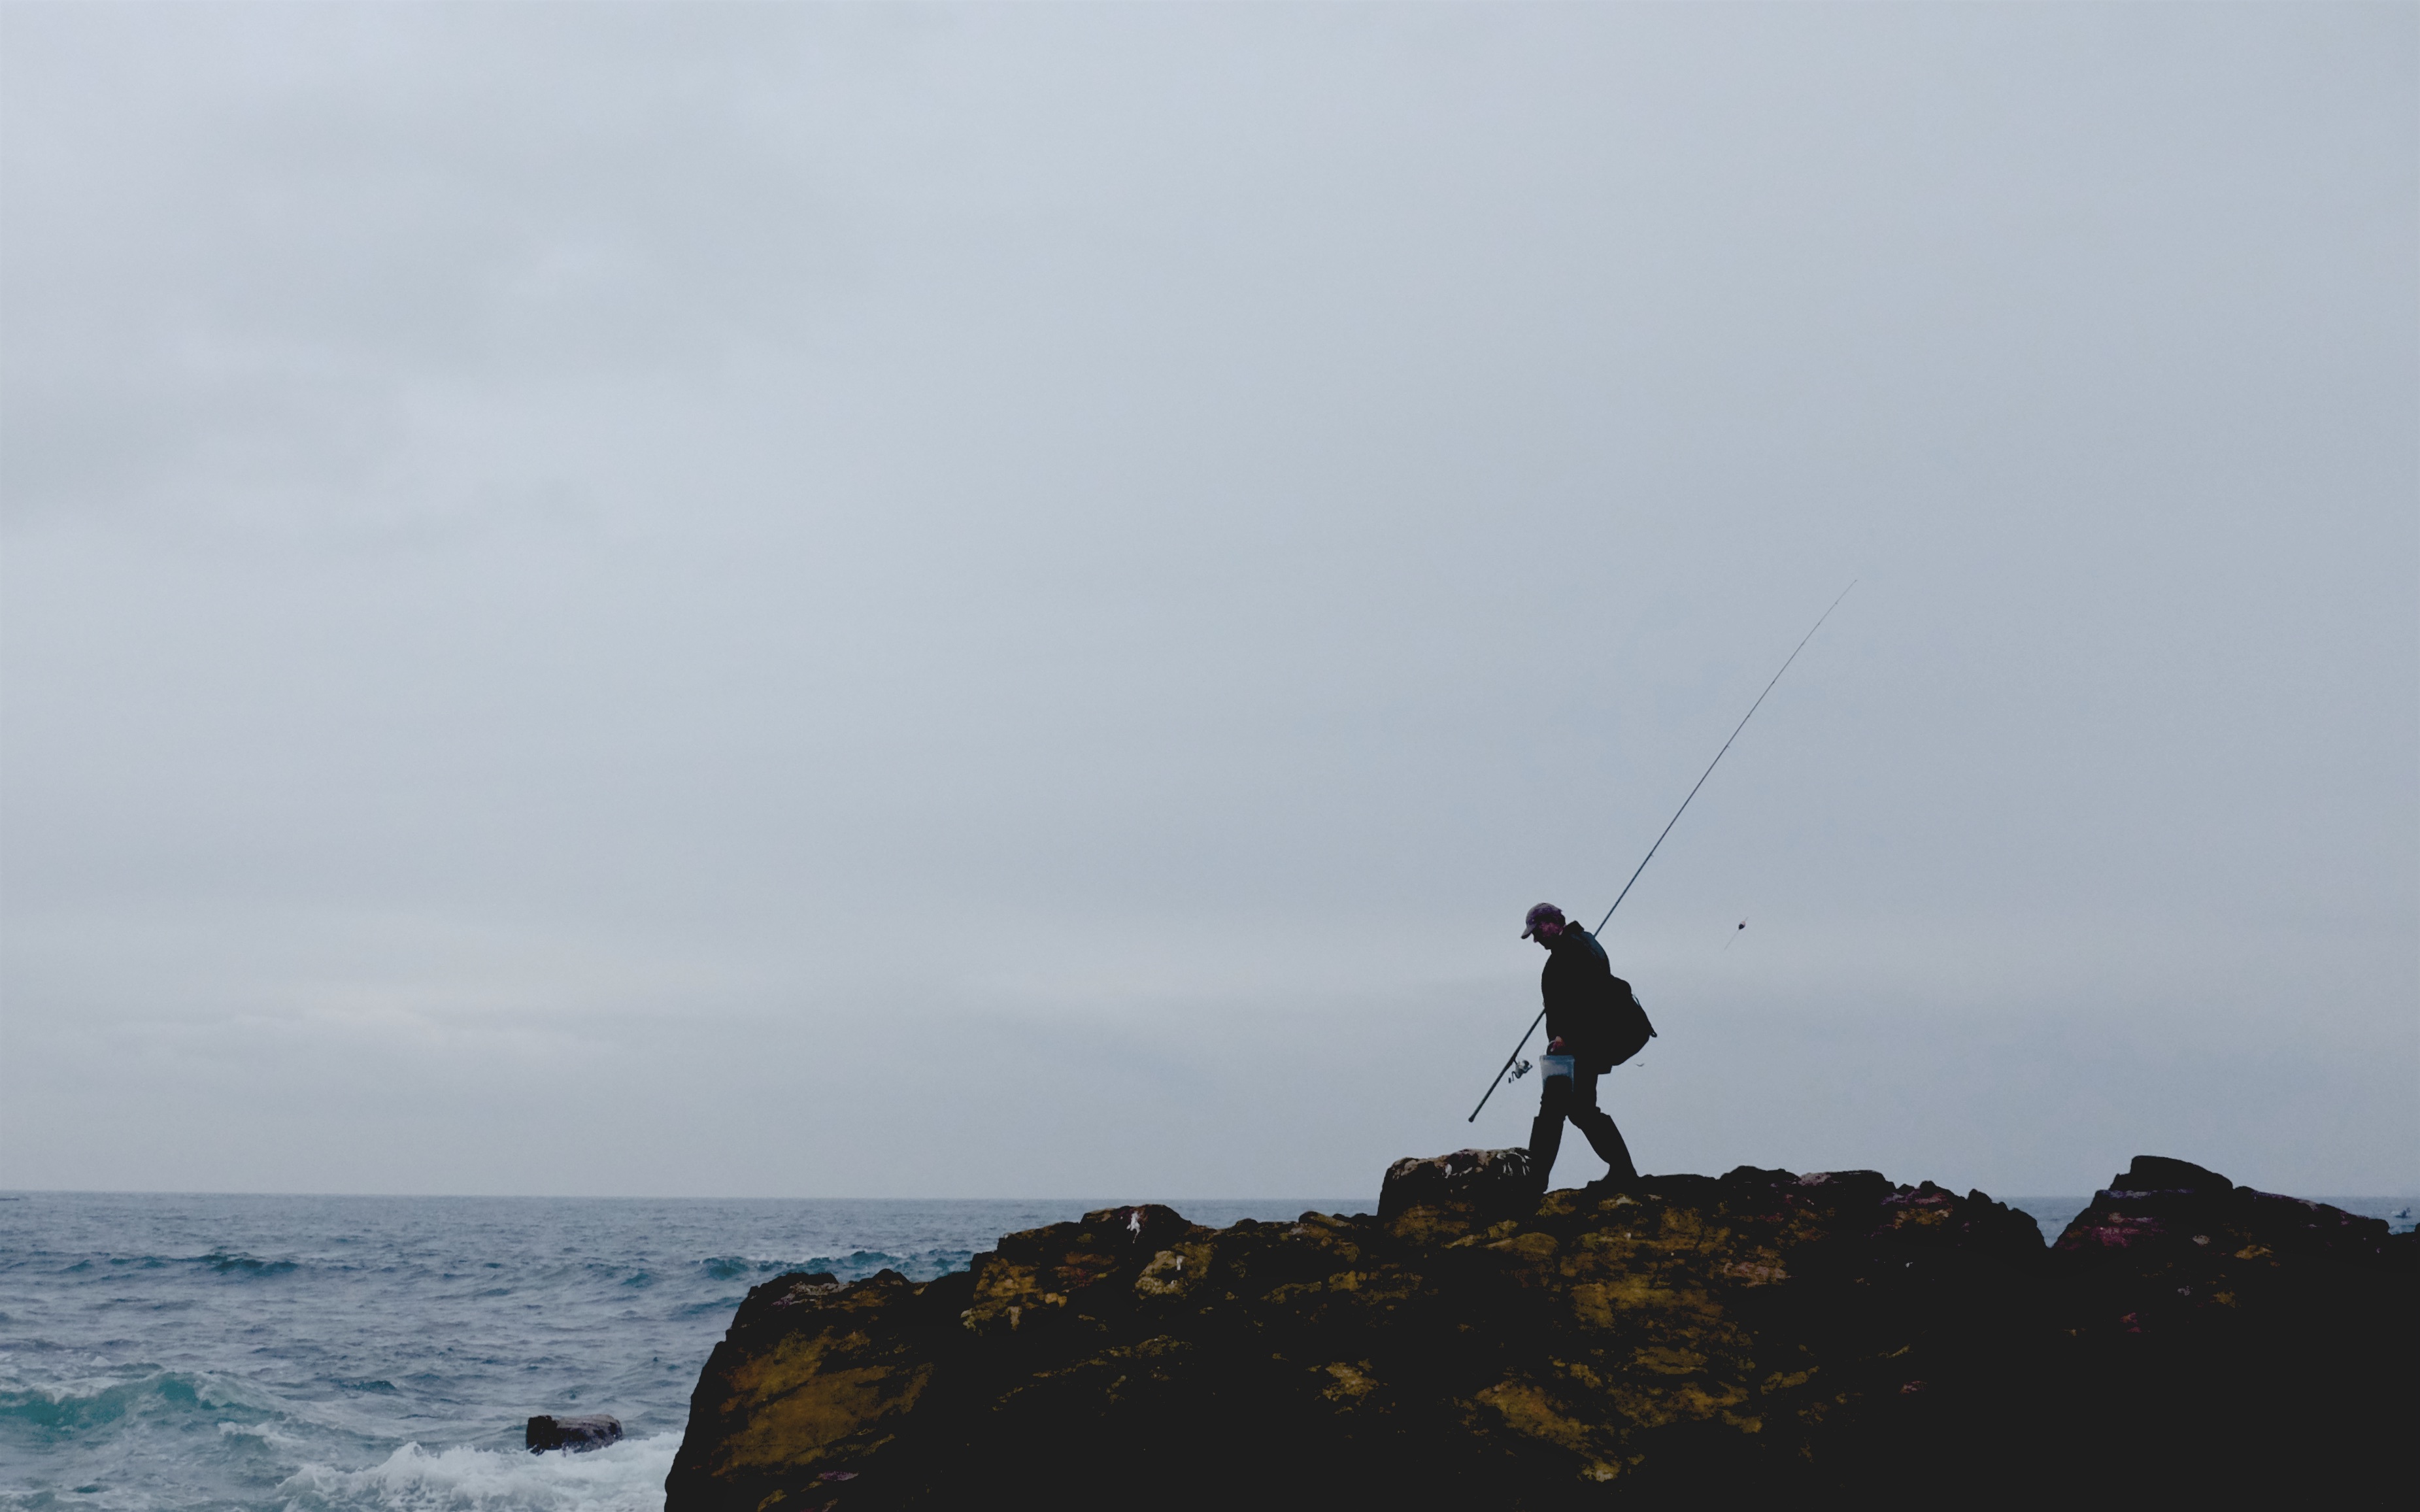
sea, coast, ocean, wind, extreme sport, terrain, sports, windsports, kite sports